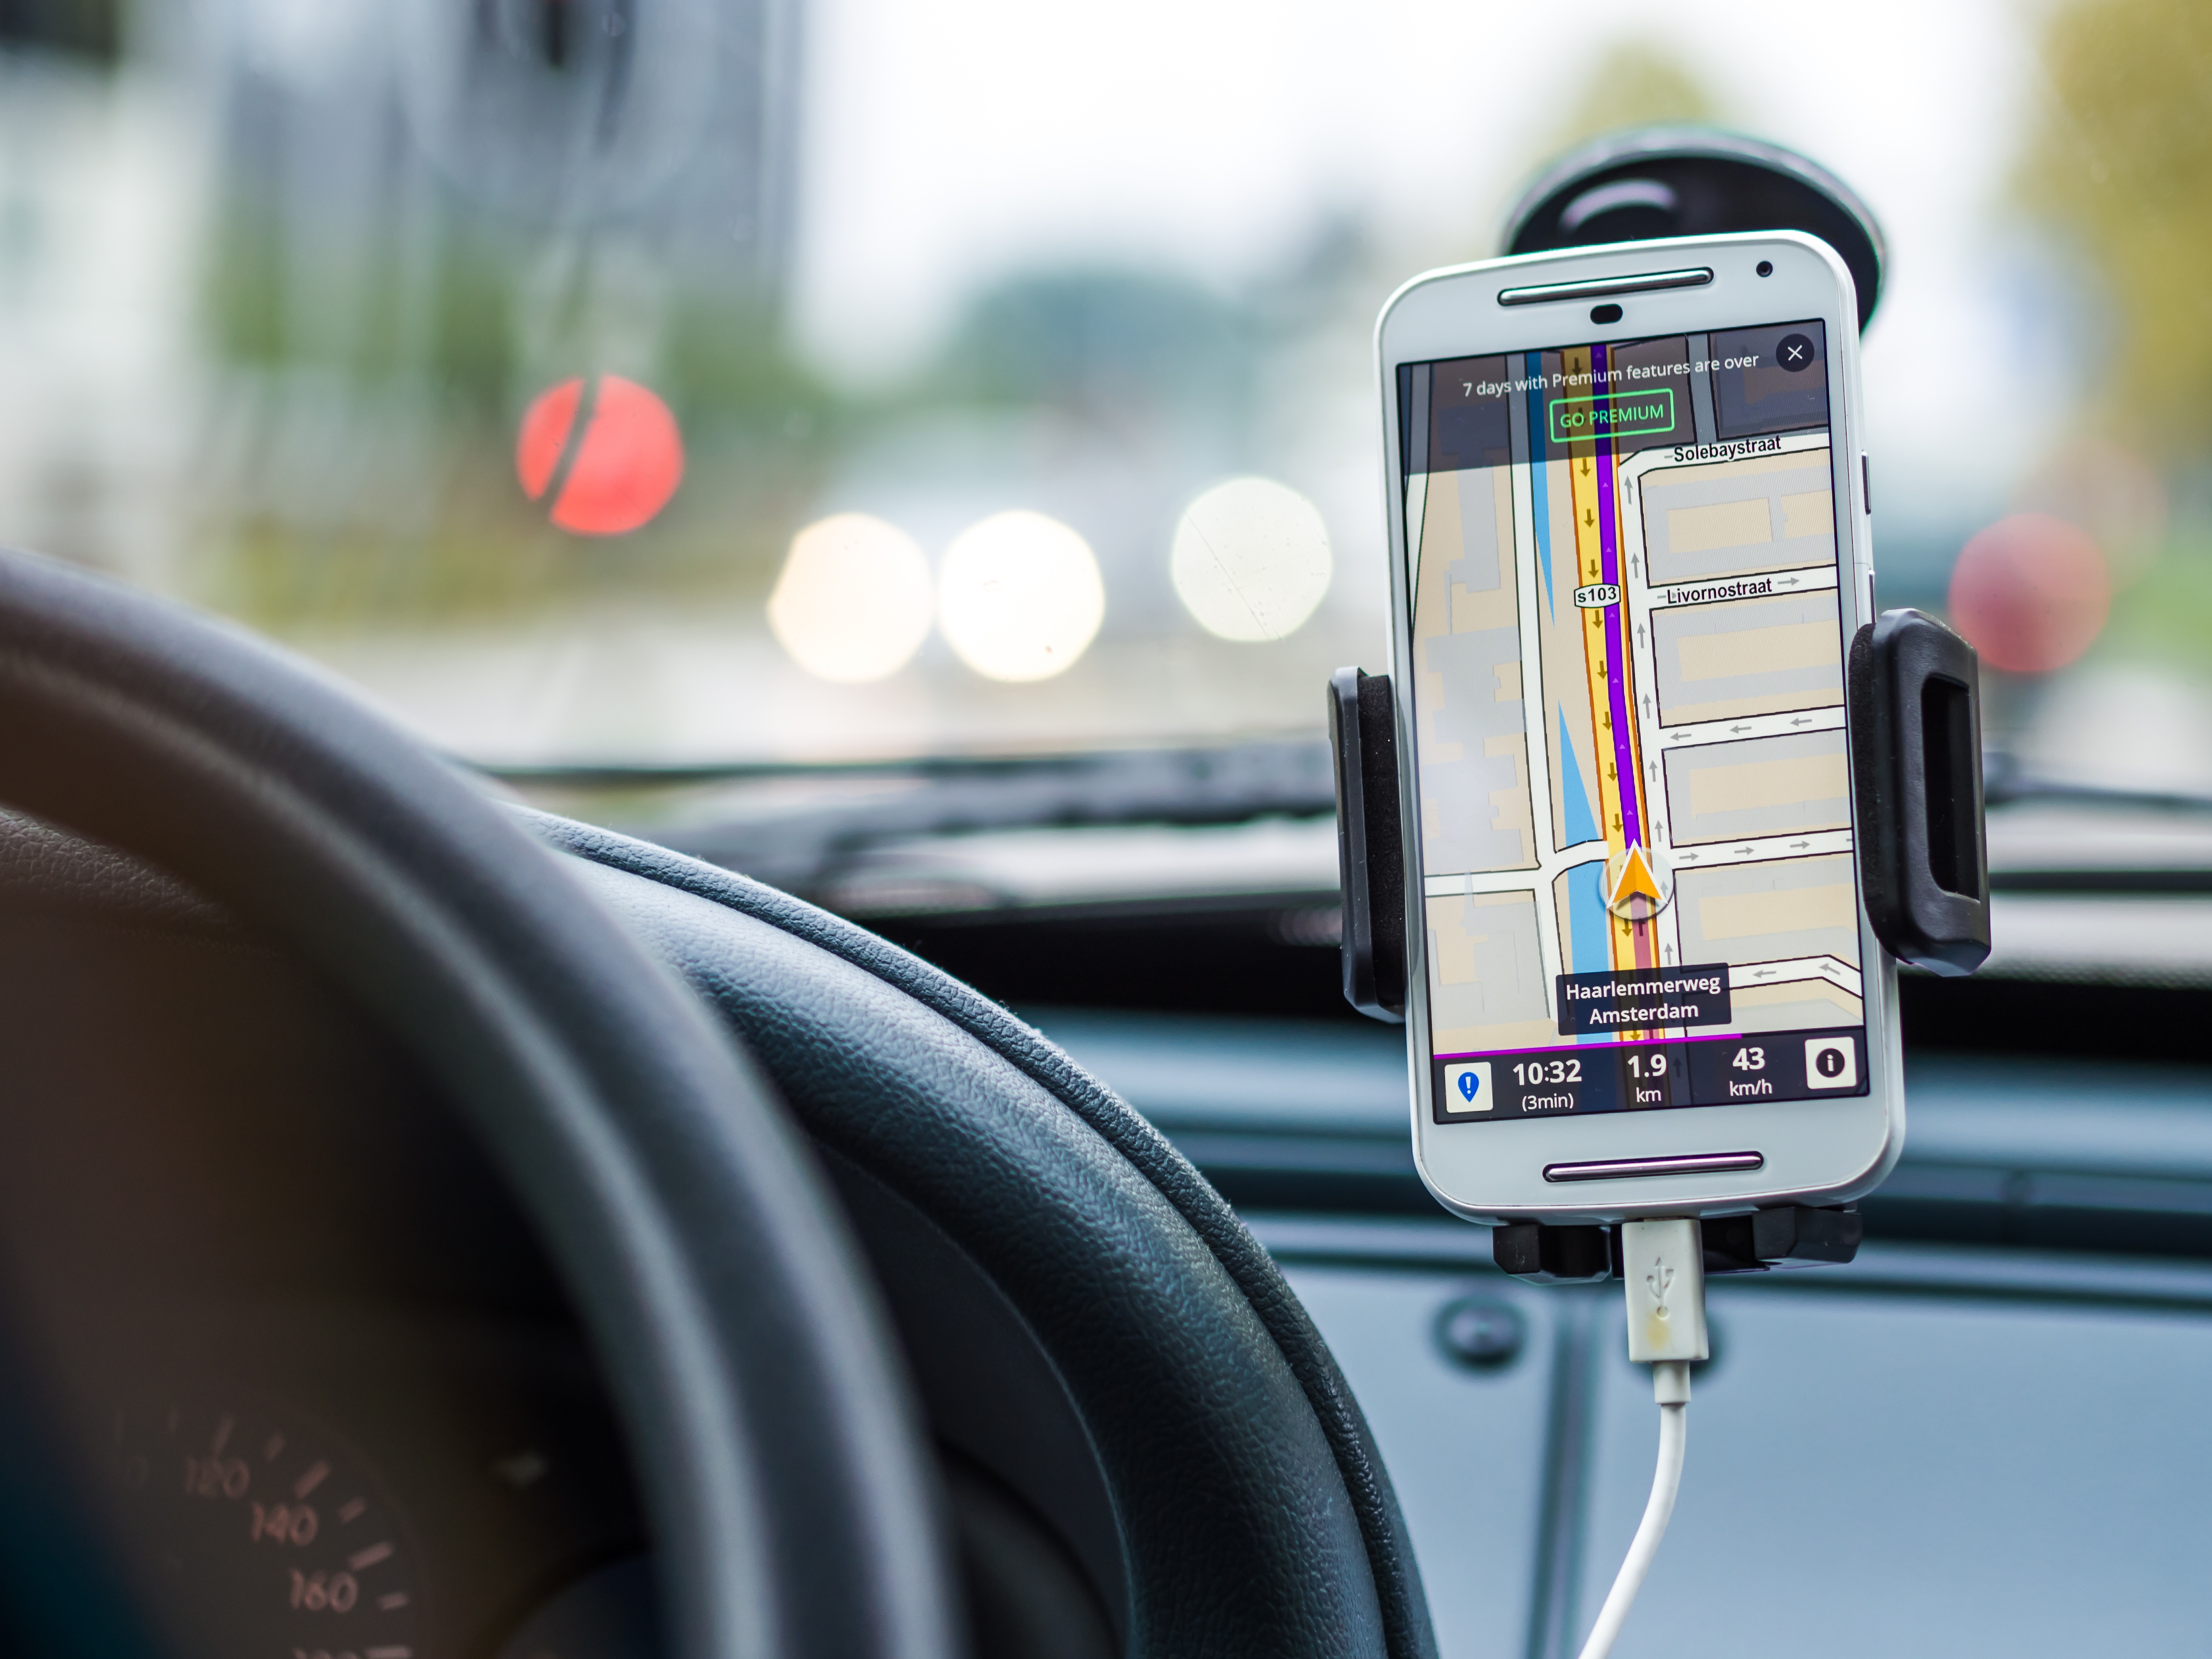
smartphone, mobile, screen, light, technology, road, car, wheel, automobile, driving, travel, transport, vehicle, phone, drive, auto, business, trip, automotive, display, digital, control, system, navigation, gps, panel, smart, app, application, automotive exterior